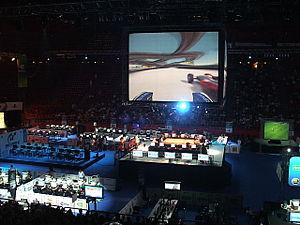
TrackMania est un jeu de course développé par Nadeo et édité par Focus Home Interactive en France le 21 novembre 2003 sur PC, au Royaume-Uni le 28 novembre 2003, puis en 2004 dans le reste du monde. Le jeu offre une approche atypique par rapport aux créations du même genre au moment de sa sortie, de par son gameplay simple orienté arcade, son éditeur de niveau et la facilité de partager les créations, et l'intérêt de son mode multijoueur.
TrackMania Nations est un jeu de course développé par Nadeo et édité gratuitement par Focus Home Interactive le 27 janvier 2006. Suite de Sunrise, dont il reprend le concept, il est spécialement développé pour la compétition internationale ESWC. Nadeo intègre cependant des publicités dans le jeu afin de compenser l'absence de rentrées financières. Le jeu offre une approche atypique par rapport aux créations du même genre au moment de sa sortie, de par son gameplay simple orienté arcade, son éditeur de niveau, la facilité de partager les créations et l'intérêt de son mode multijoueur. Proposé gratuitement dans le but de permettre à tous les joueurs de s'entraîner en vue de la compétition mondiale, il ne propose qu'un seul environnement appelé Stadium, représentant un grand stade. Une seule voiture avec un seul type de conduite est donc proposé : une sorte de monoplace de Formule 1 ressemblant à une Ariel Atom qui demande vitesse et technique.
TrackMania est une série de jeux vidéo de course, développée par Nadeo et éditée par Focus Home Interactive jusqu'en 2009, puis par Ubisoft.